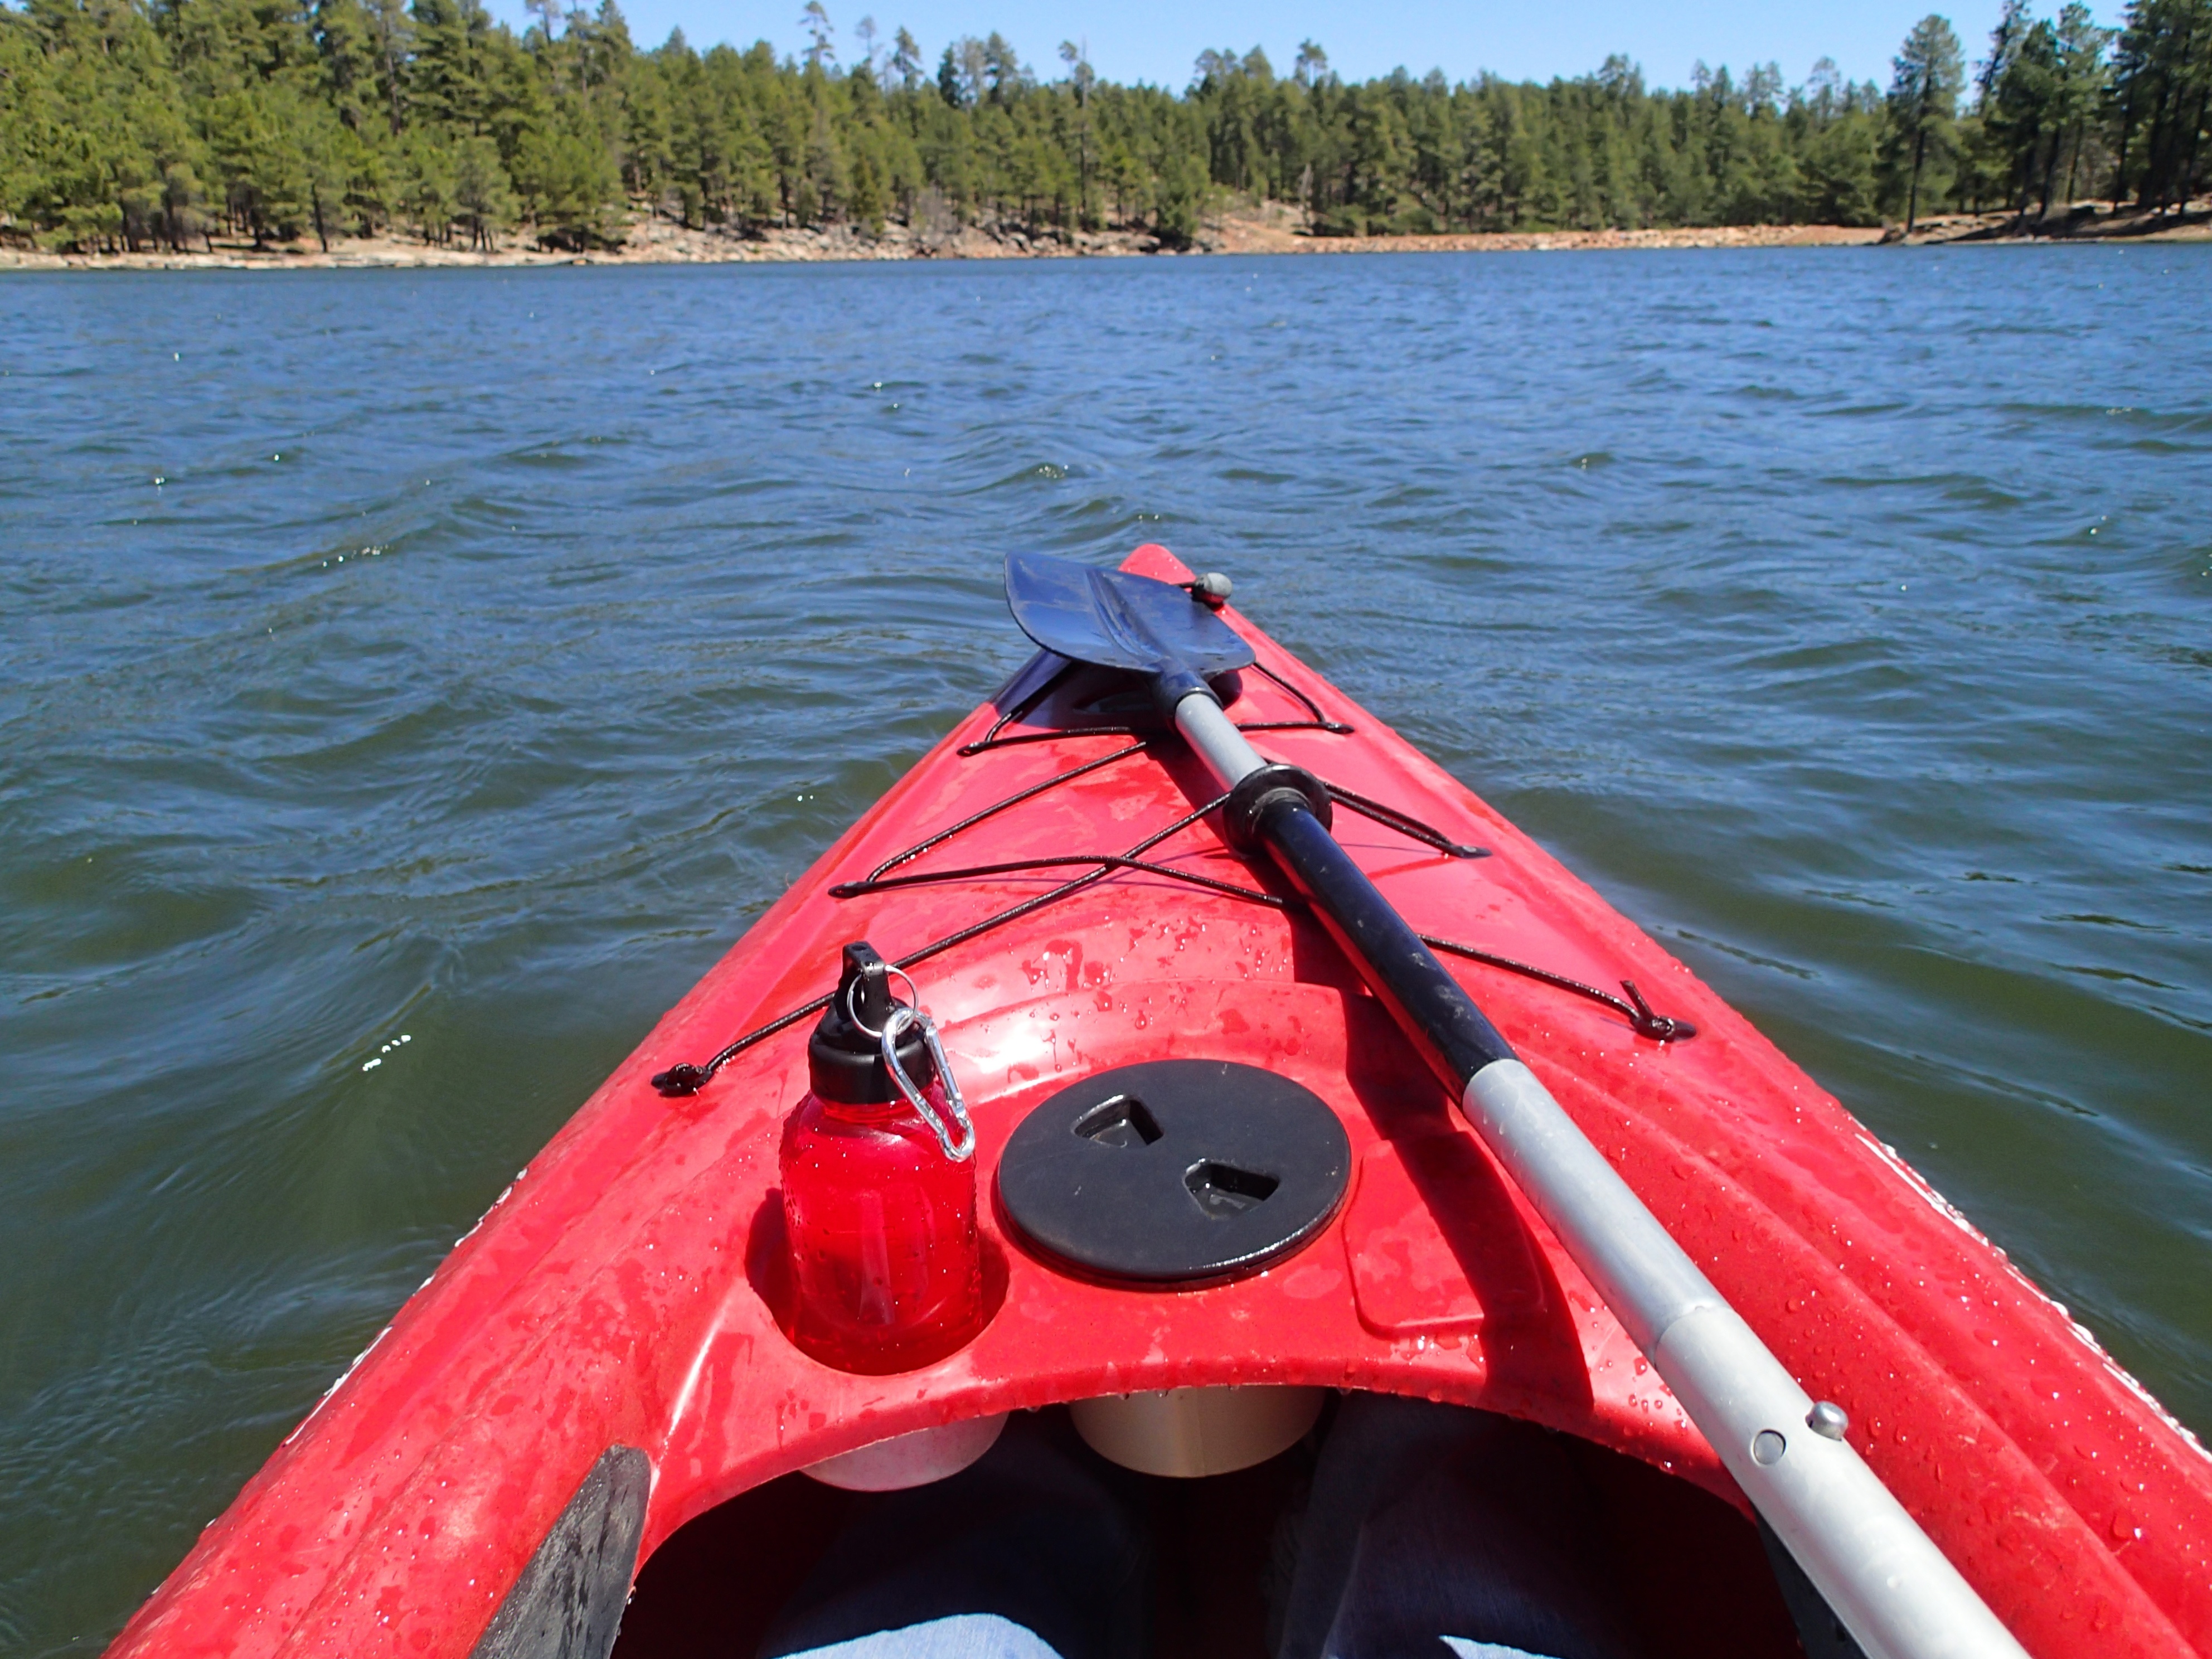
boat, paddle, vehicle, kayak, sports equipment, boating, kayaking, watercraft, sea kayak, watercraft rowing